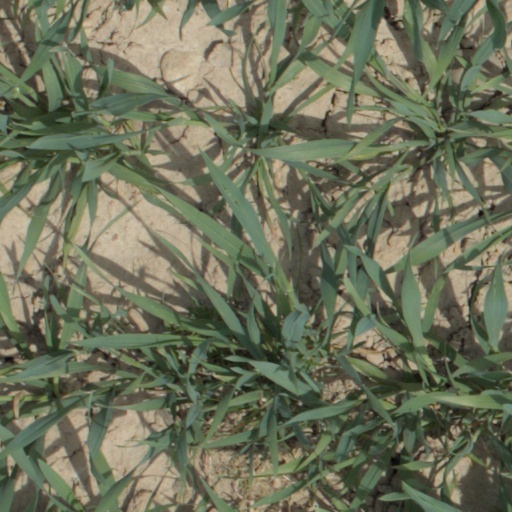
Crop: wheat